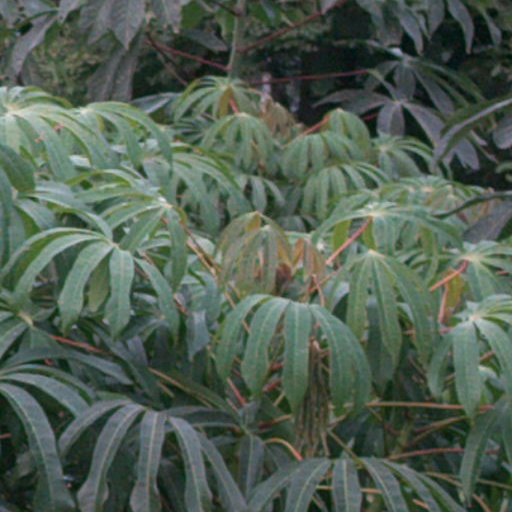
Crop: cassava